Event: Ecuador Earthquake
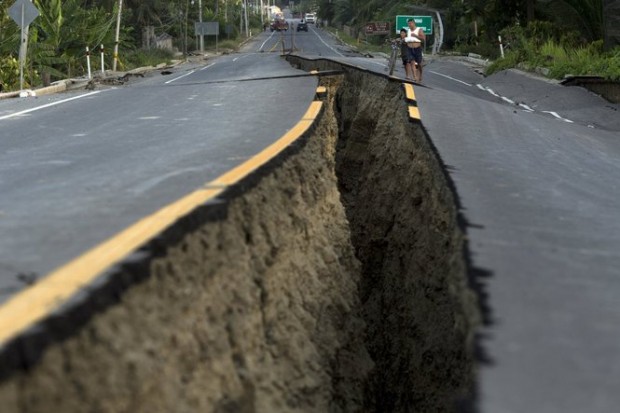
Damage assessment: damage